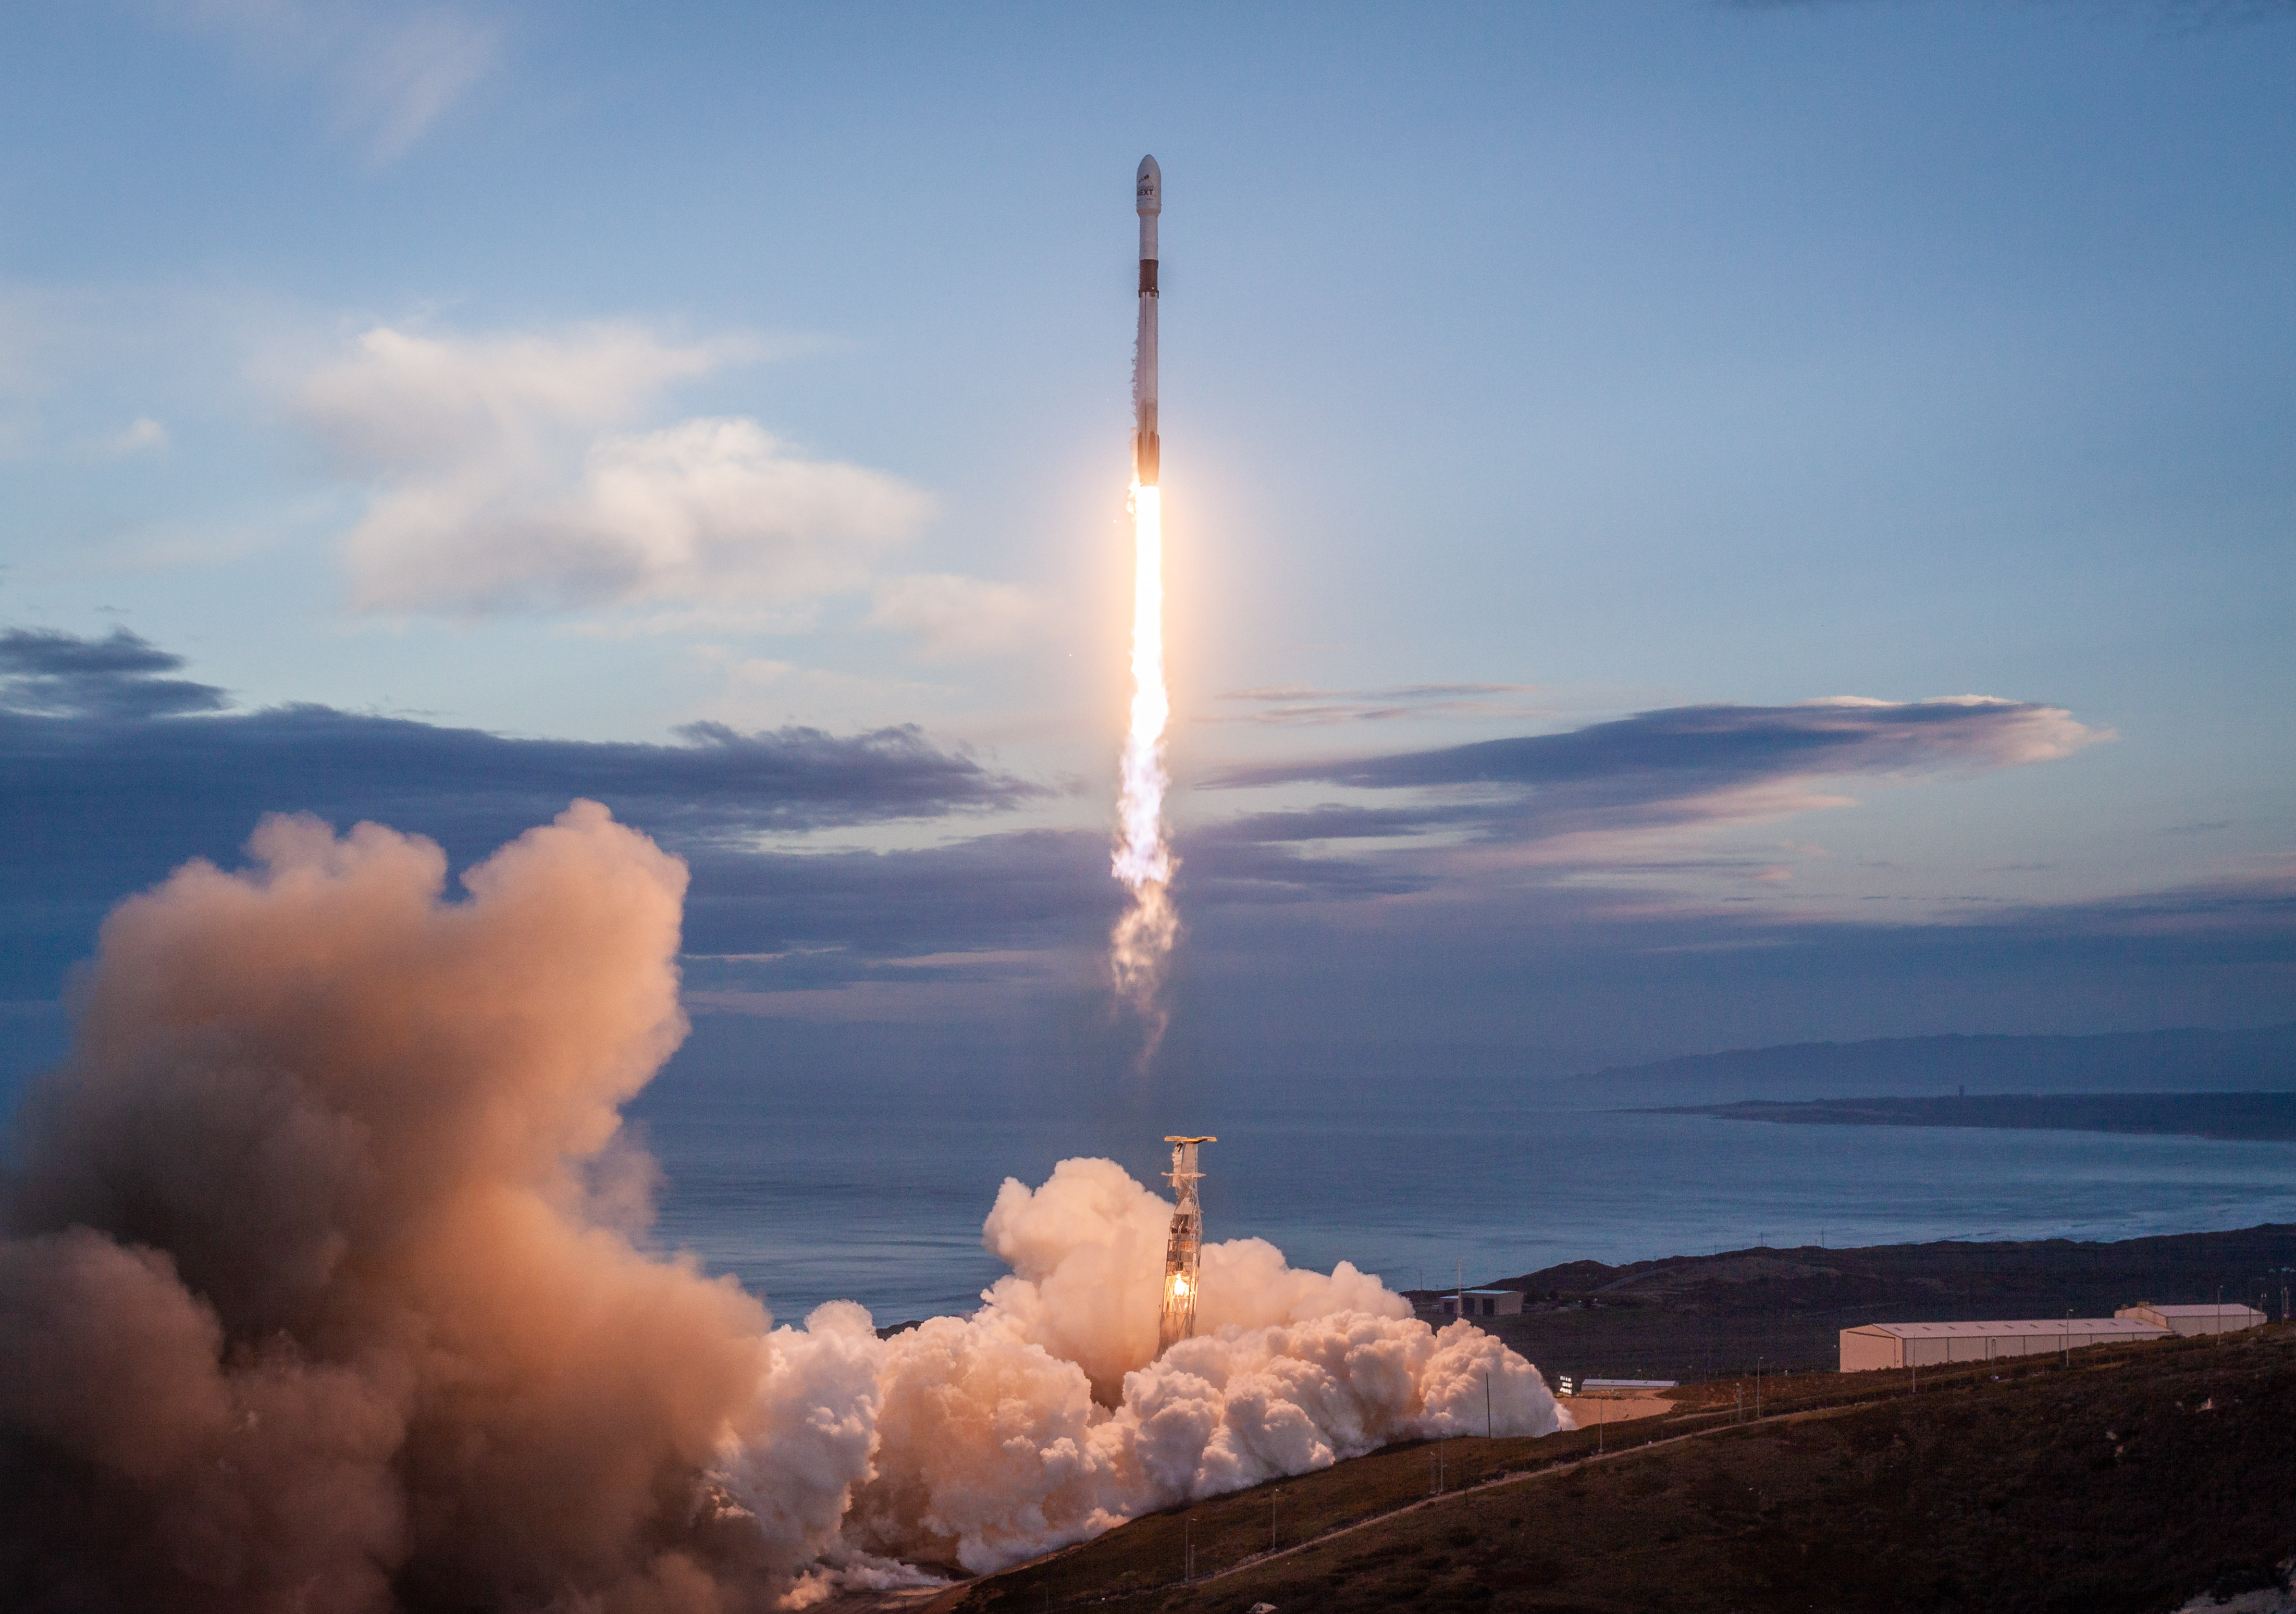
space shuttle, rocket, spacecraft, missile, sky, spaceplane, atmosphere, vehicle, space, pollution, cloud, heat